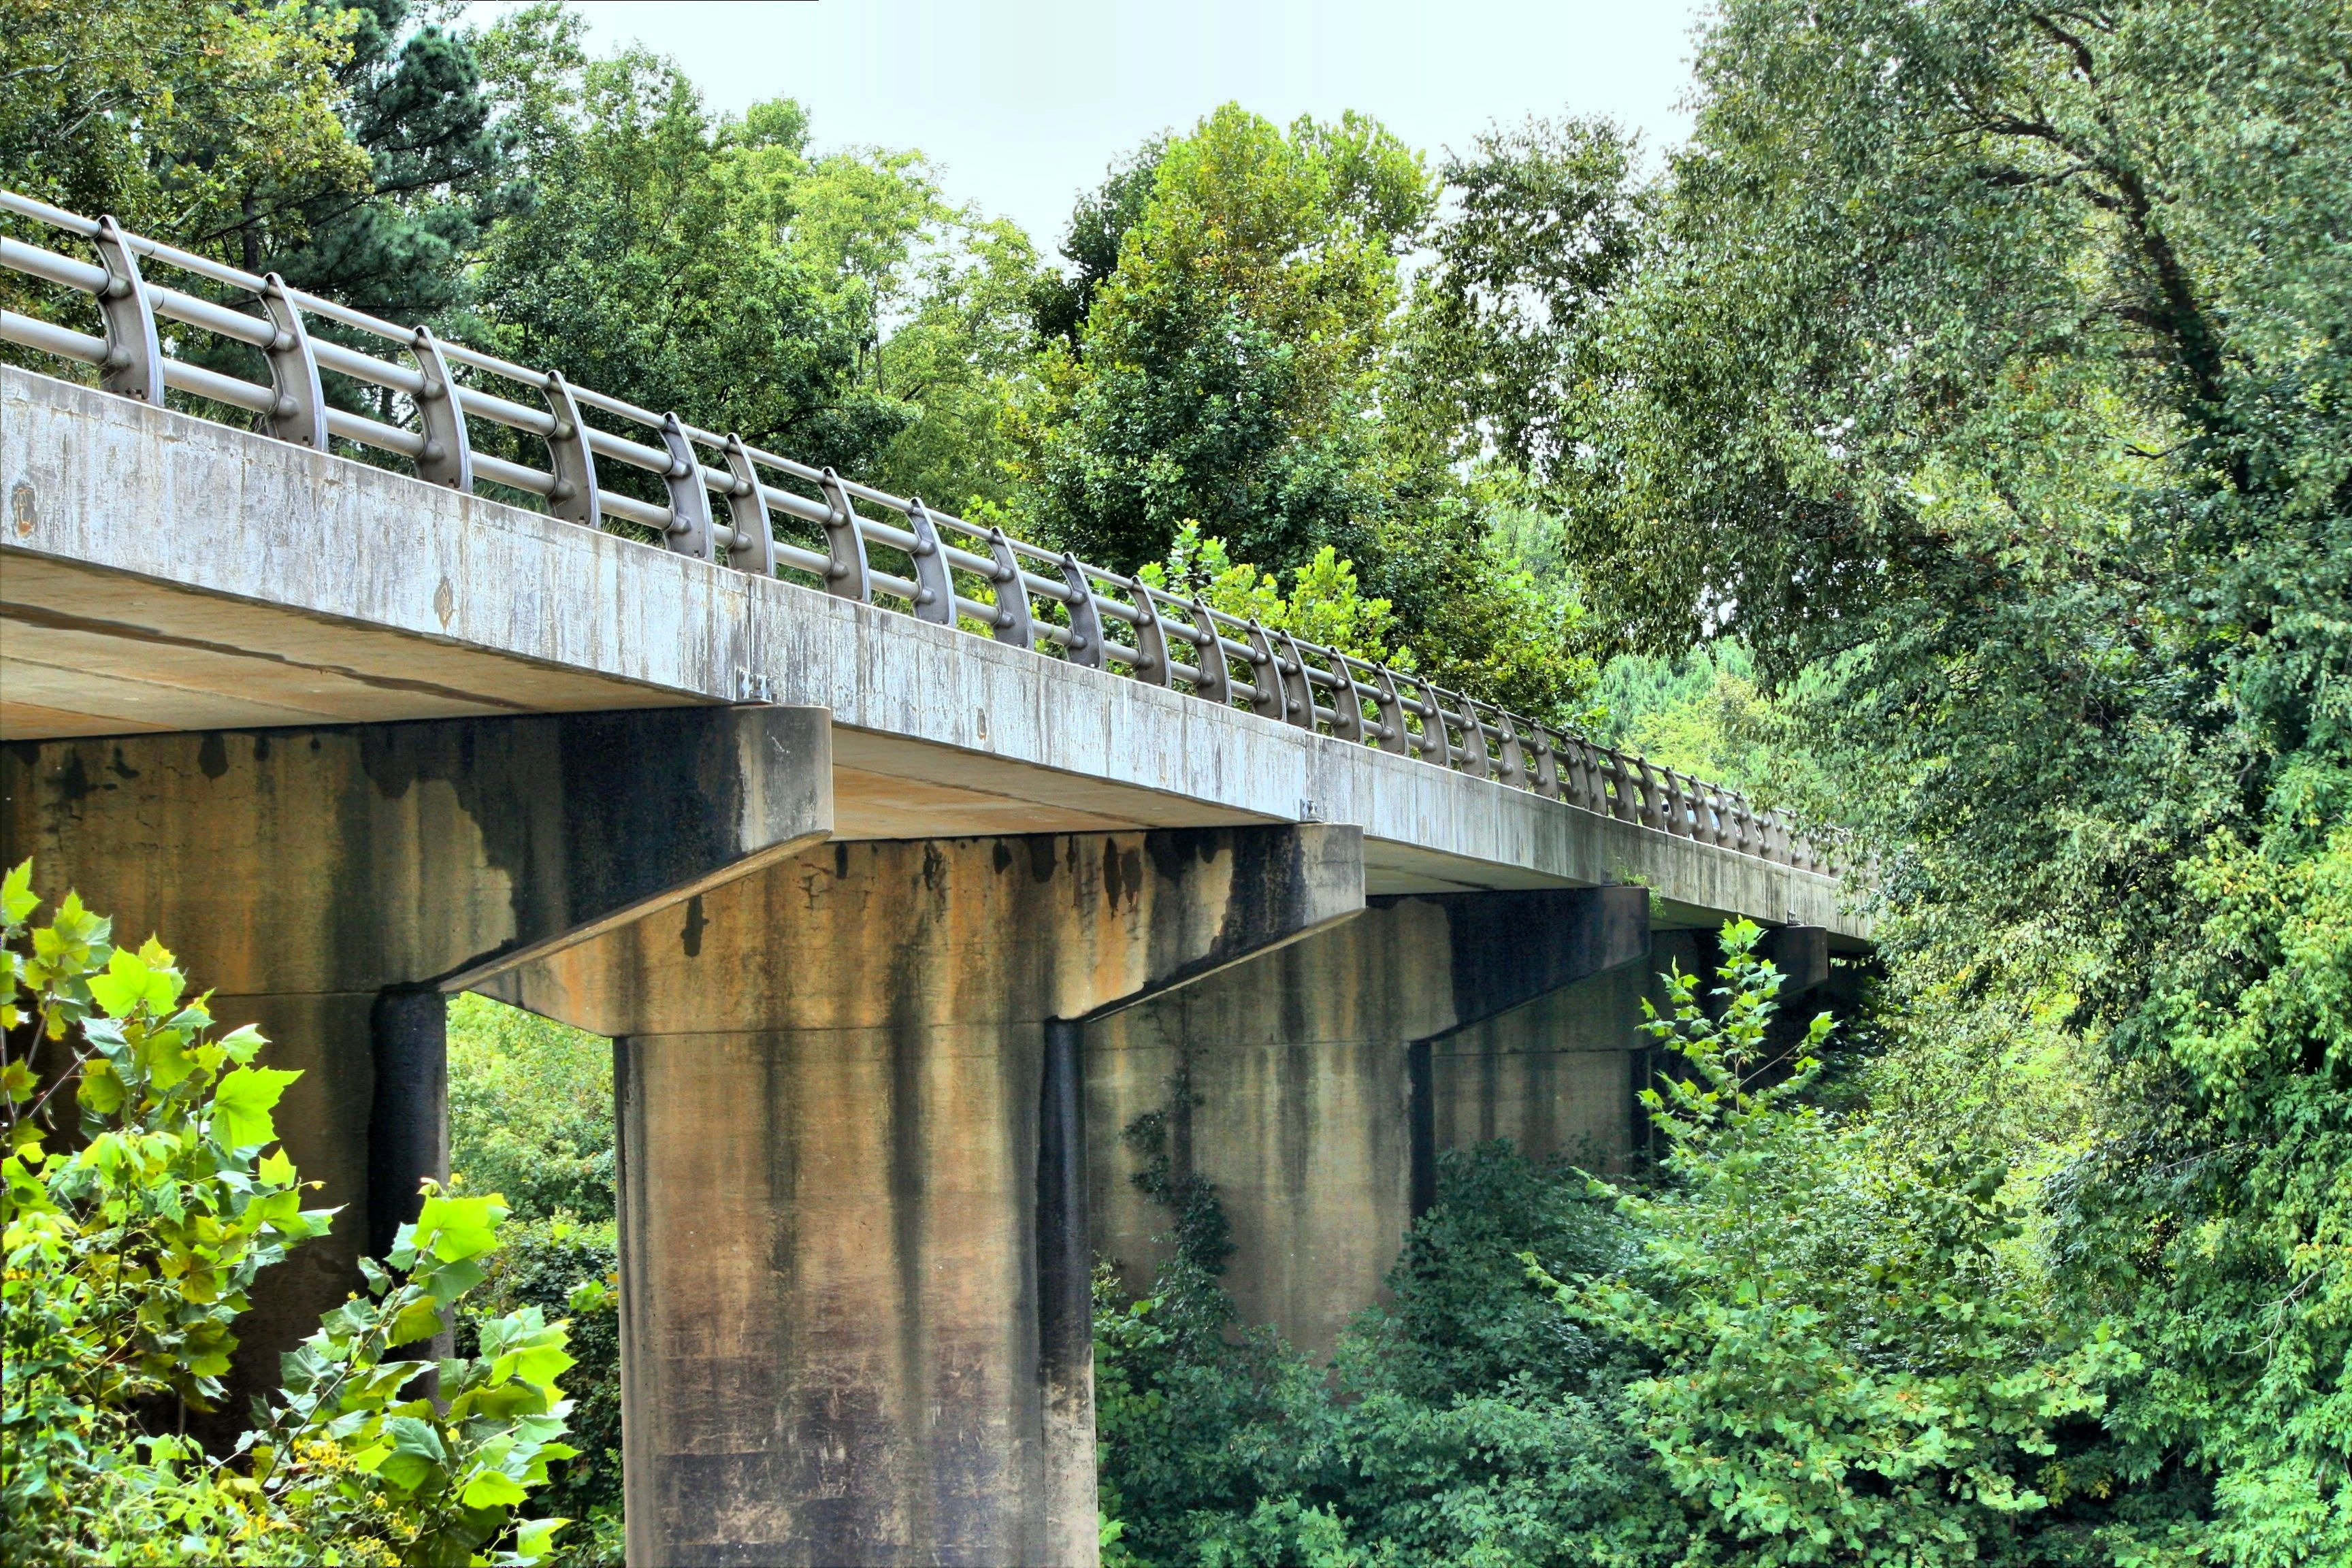
track, road, bridge, traffic, highway, river, overpass, transportation, transport, construction, concrete, engineering, viaduct, arch bridge, truss bridge, rolling stock, nonbuilding structure, girder bridge